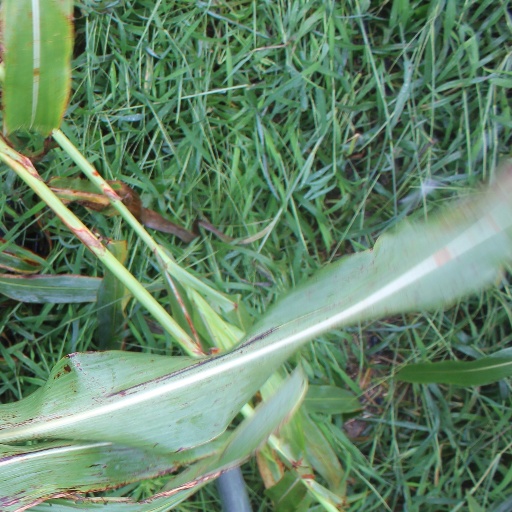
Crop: sorghum